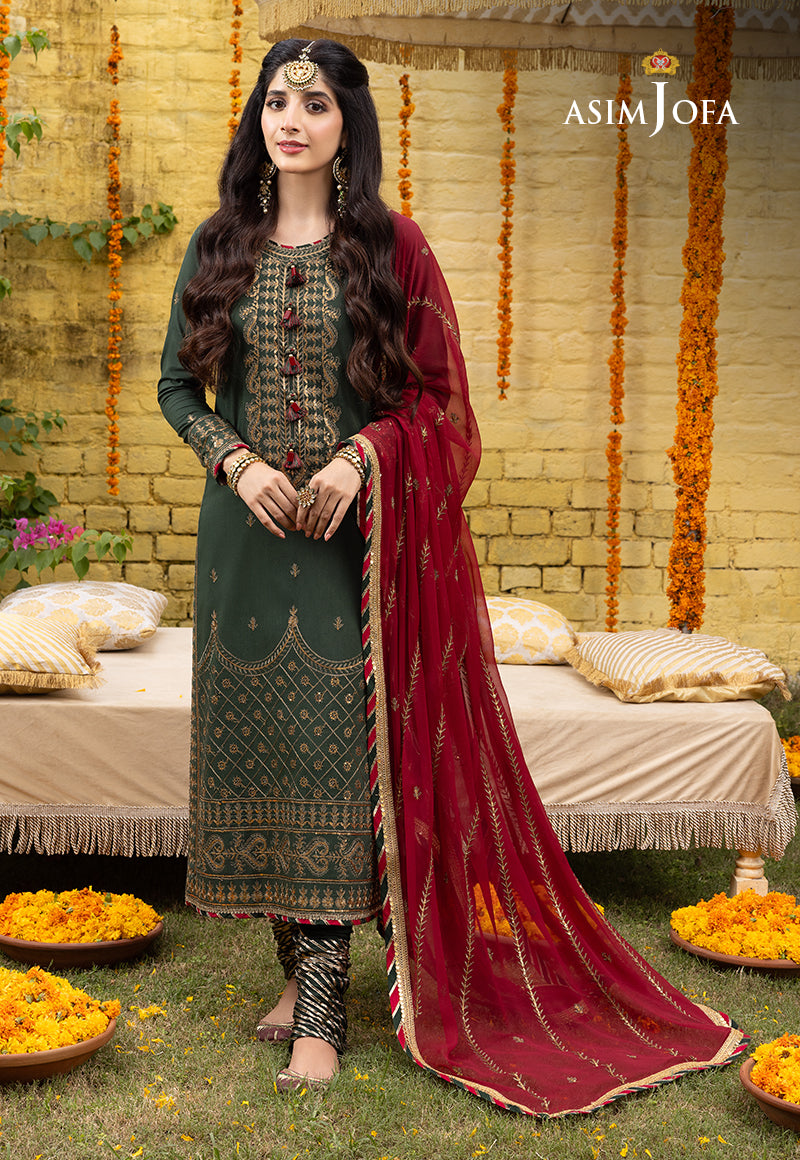
dark green ajma salwar suit from